Roll Wagons Roll

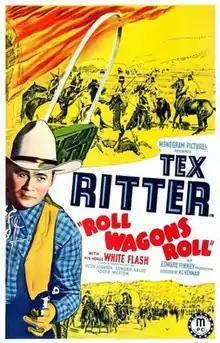

Roll Wagons Roll is a 1940 American Western film directed by Albert Herman and starring Tex Ritter, Nelson McDowell and Muriel Evans.